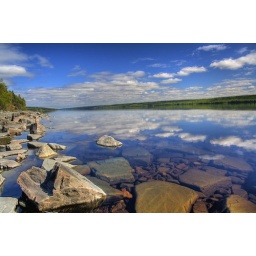
Rocks in lake and sky hdr